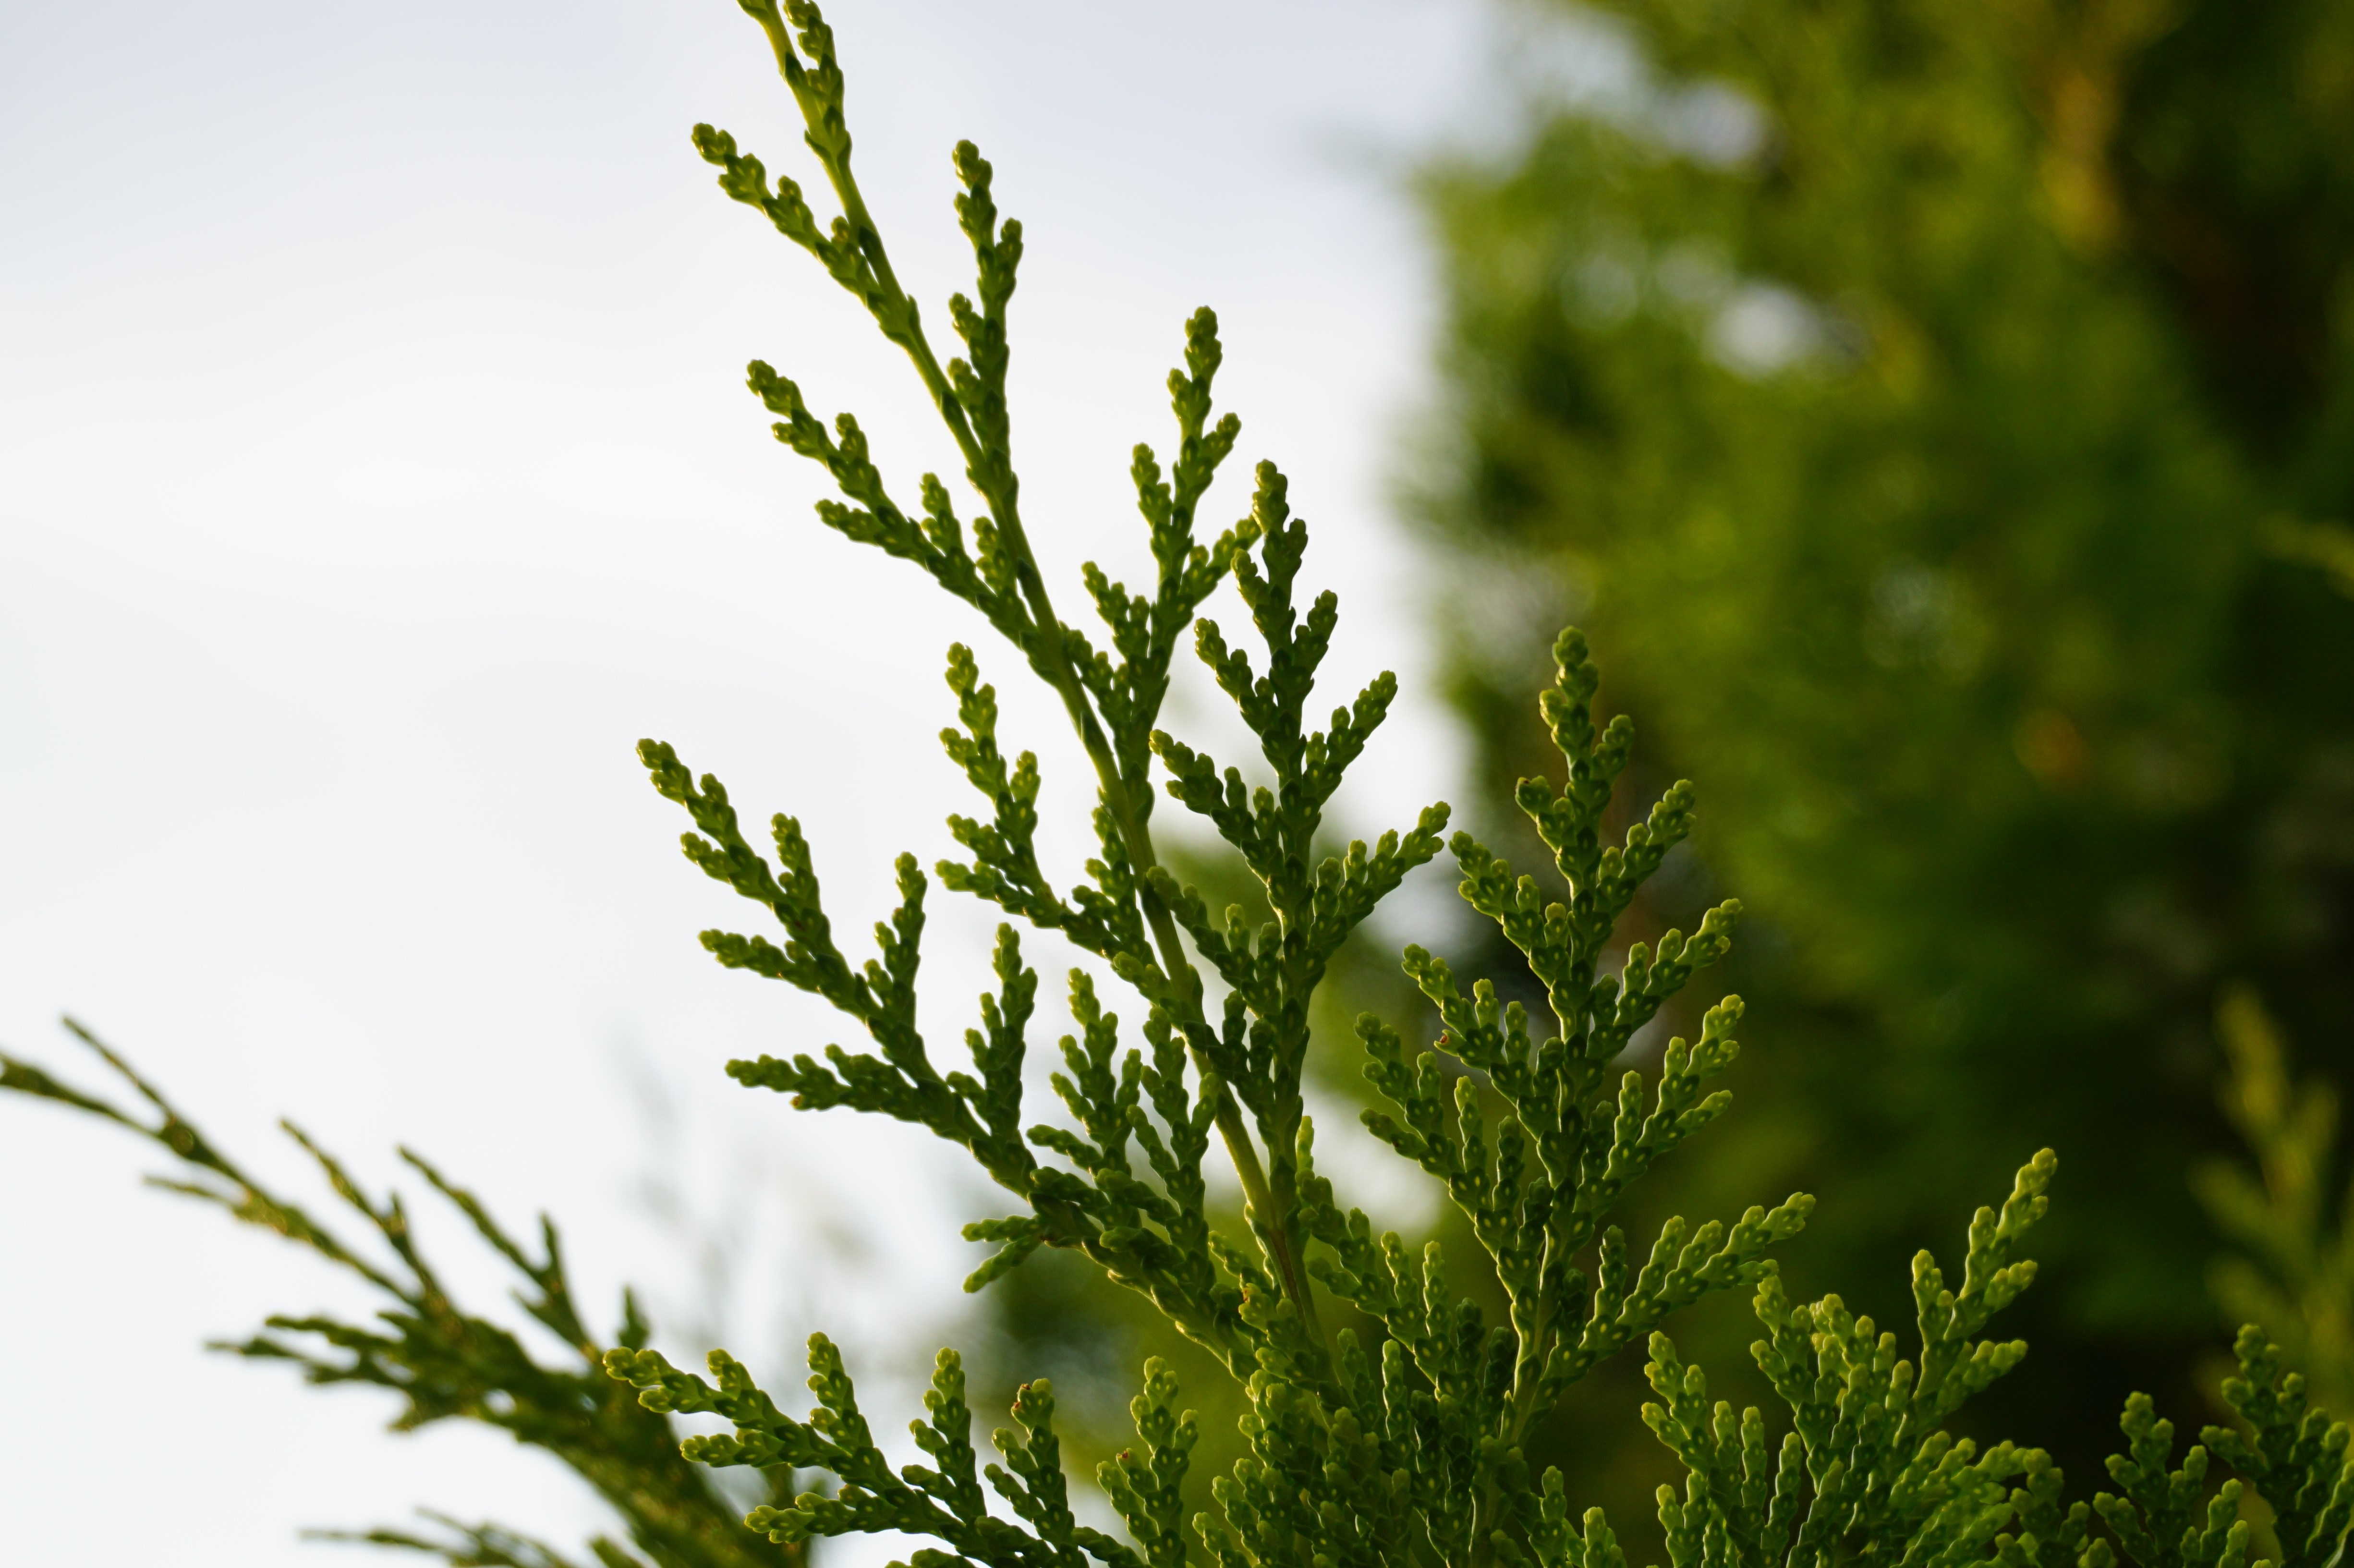
tree, grass, branch, plant, lawn, meadow, leaf, flower, green, herb, botany, close, flora, conifer, vegetation, shrub, ecosystem, macro photography, pine greenhouse, softwood, grass family, plant stem, woody plant, land plant